Indigenous Art Park

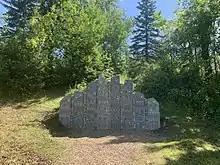
Preparing to Cross the Sacred River by Marianne Nicolson

Marianne Nicolson is painter, photographer, sculptor, and installation artist of the Dzawada’enuxw First Nation who has trained in traditional Kwakwaka’wakw carving. Nicolson's installation title notes the nearby North Saskatchewan River and the piece contains many references to its formation, flora, fauna, and history of sustaining Indigenous peoples on its banks. To create "Preparing to Cross the Sacred River", Nicolson used eight quarried stone slabs of varying heights connected with smoothed river rocks. The stone slabs are carved to look like petroglyphs, but with a more modern style that evokes beadwork, a traditional Indigenous method. In her research for the project, Nicolson spoke with many elders who told her their traditional stories, which she used to inform the imagery carved on the stones: geese, magpies, other animals, flowers, and arrows to show movement and give direction. The slabs also feature glyphs of a Métis cart and roses. In an interview about the piece, Nicholson said, "Basically, the metaphor of ‘preparing to cross the sacred river’ speaks to the idea that there is a different relationship to the land that needs to be considered in order to halt environmental damage or climate change. This change can be considered as way of crossing into a new place or worldview that is anchored in Indigenous teachings."